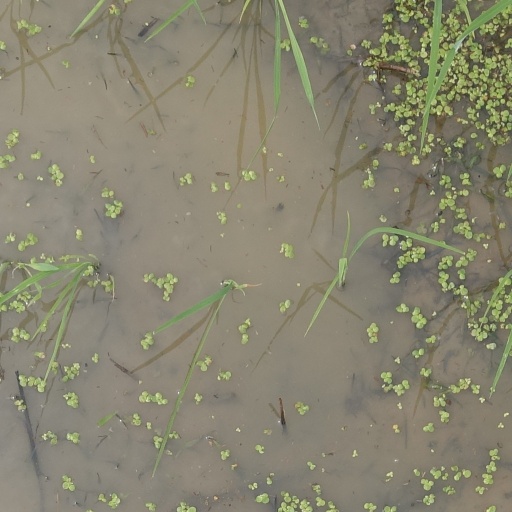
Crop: rice